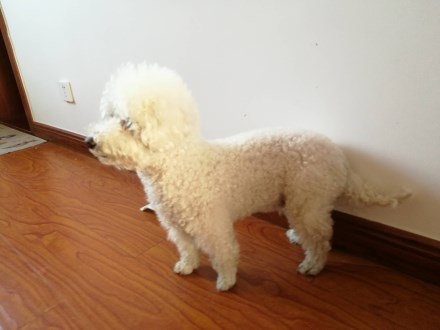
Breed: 3083-n000117-Bichon_Frise